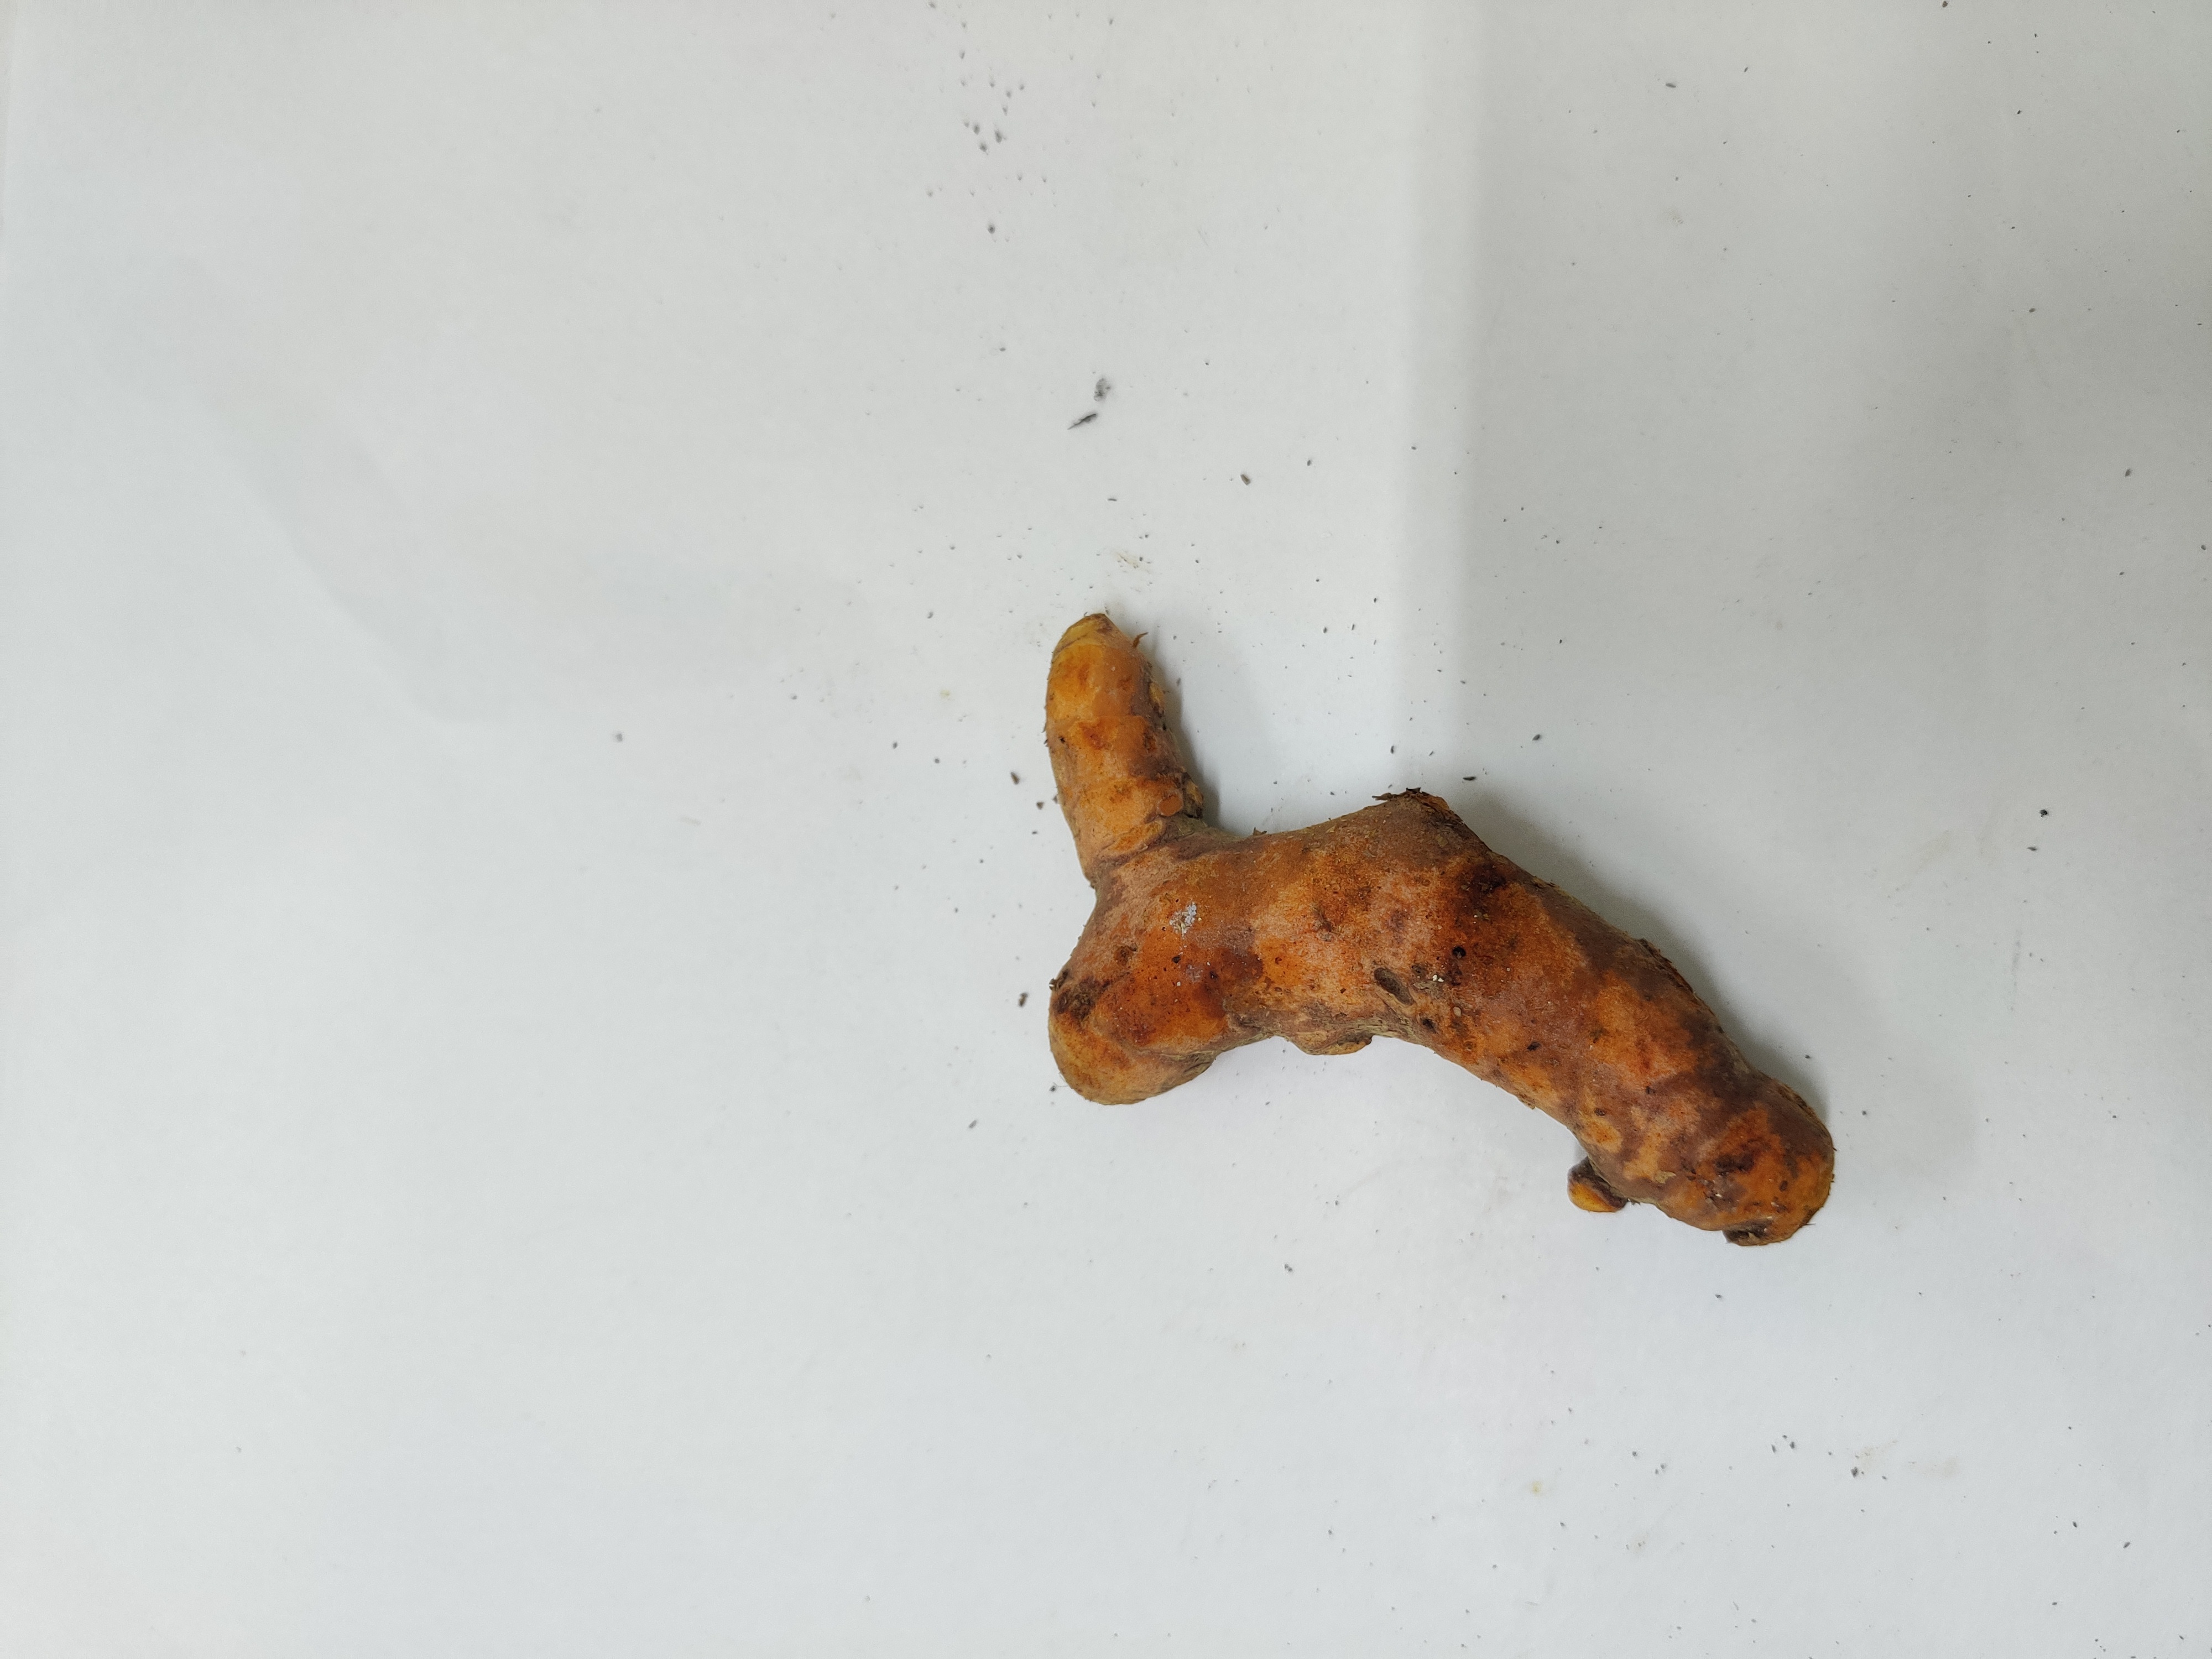
Crop: Turmeric
Condition: Fresh